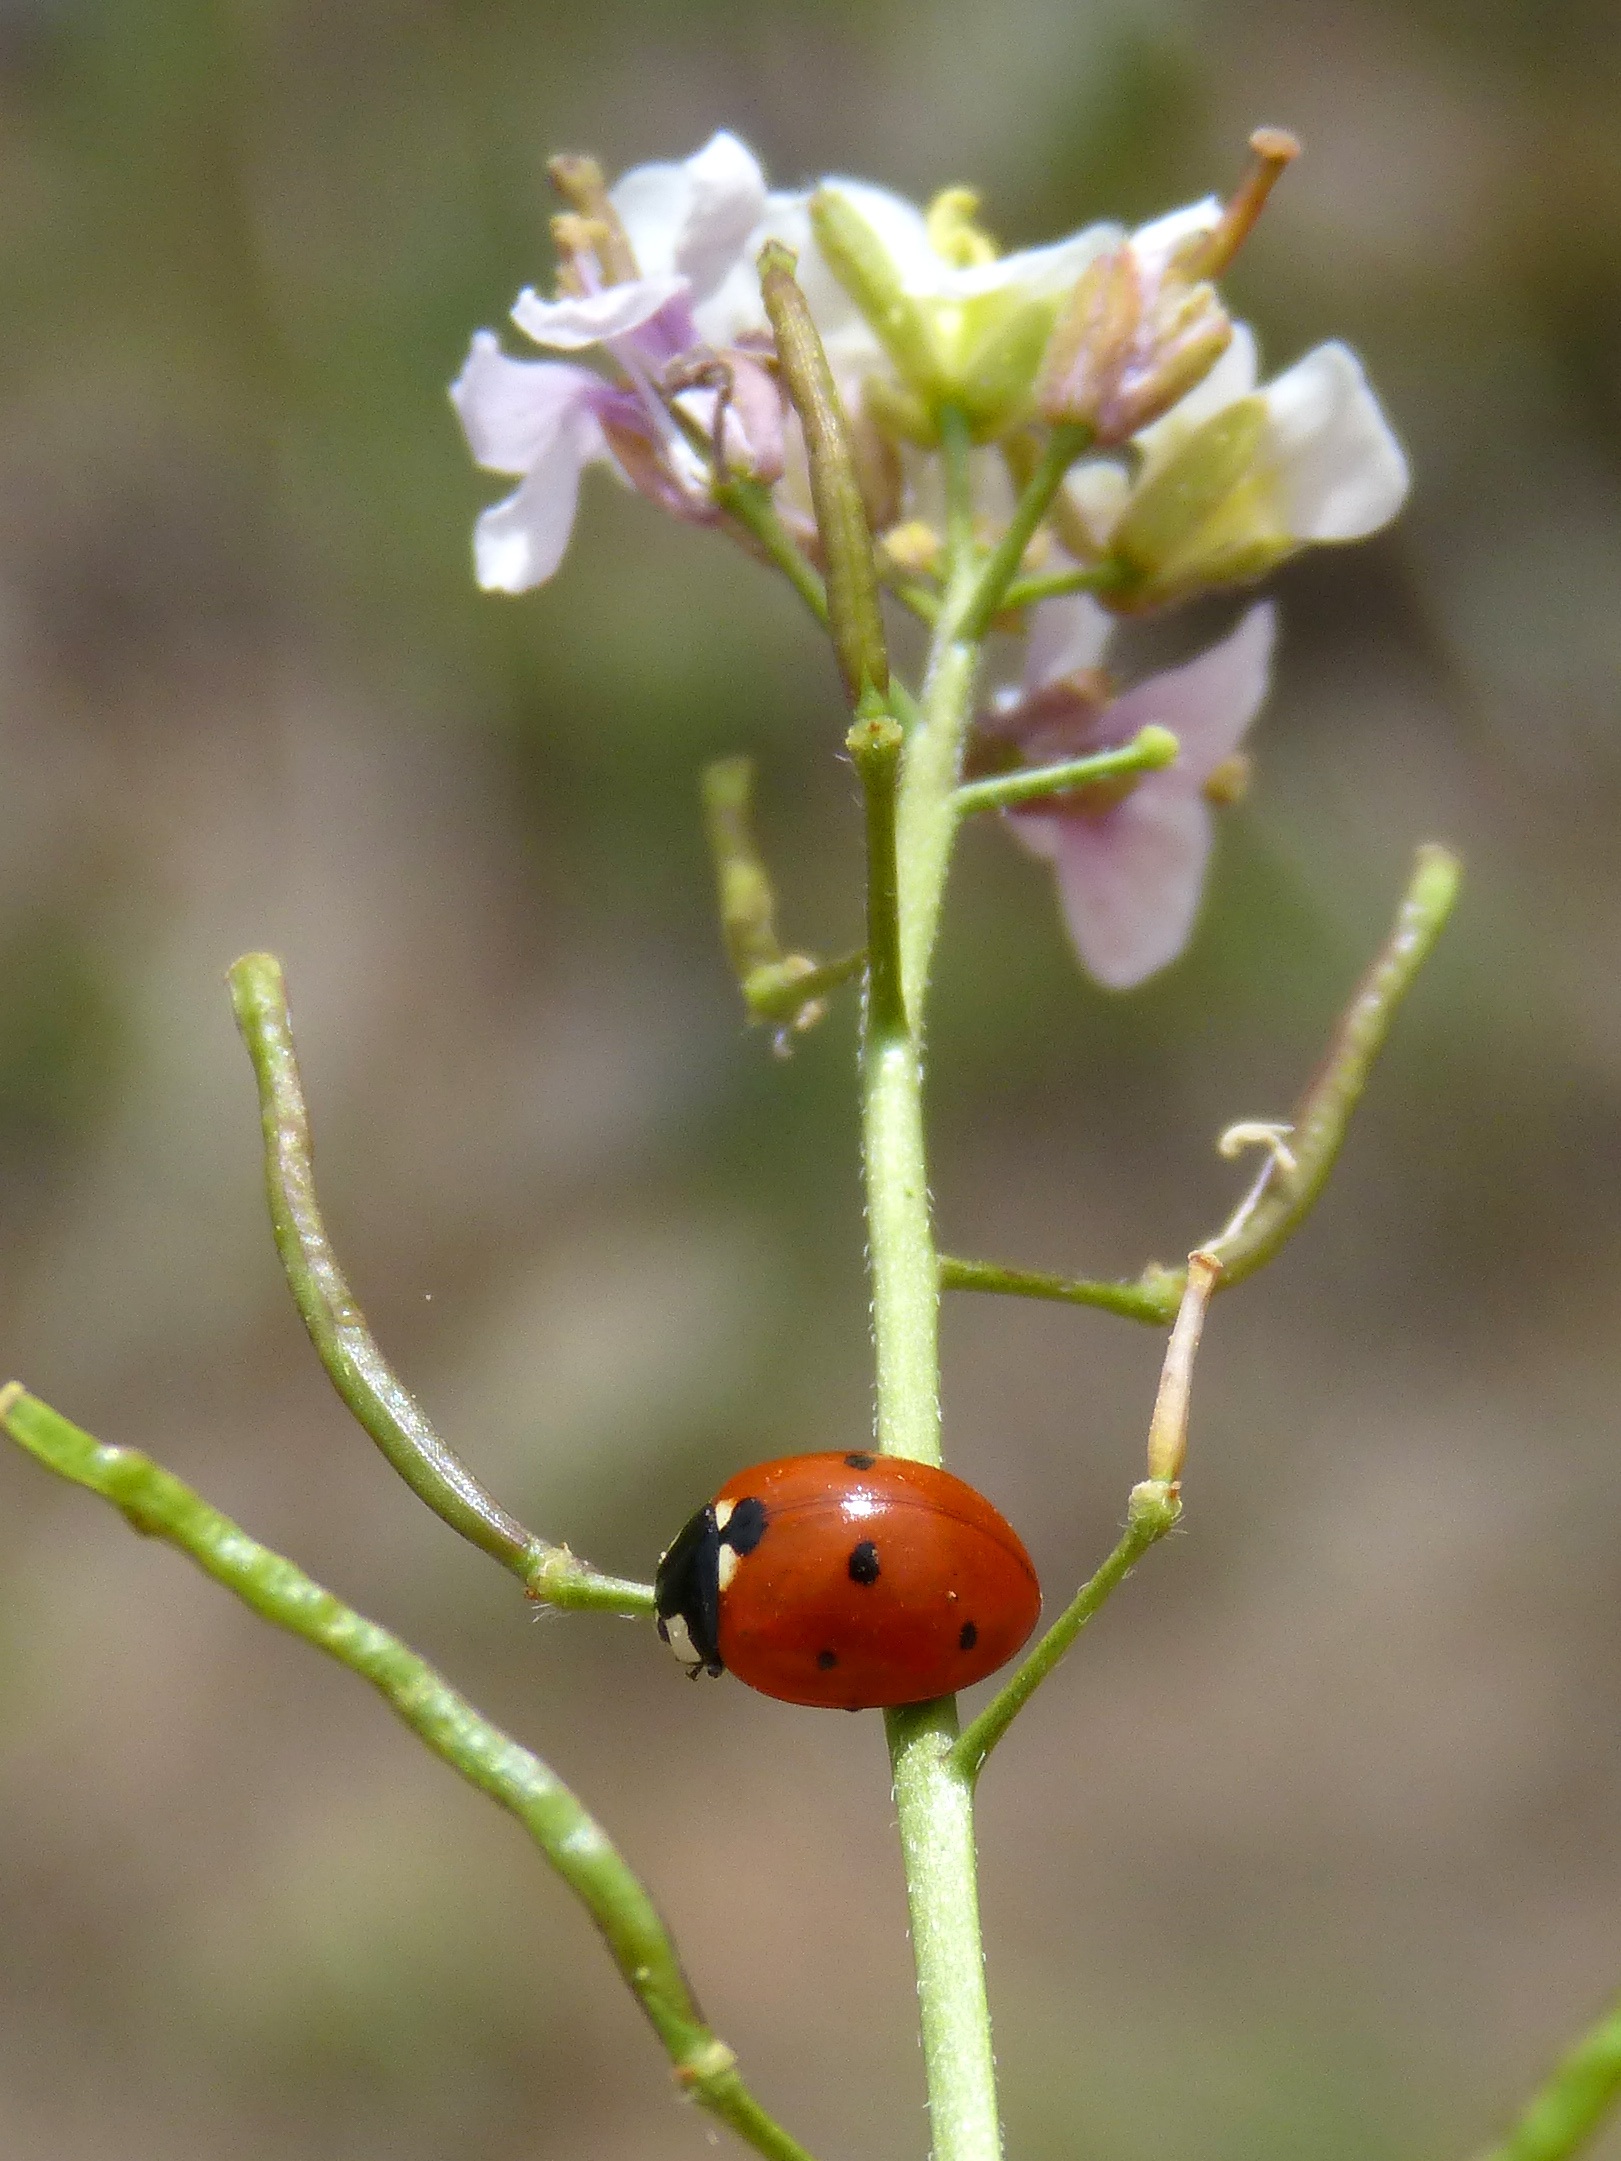
flower, spring, insect, ladybug, flora, ladybird, invertebrate, cool image, cool photo, pest, beetle, nectar, macro photography, figwort, plant stem, ravenissa